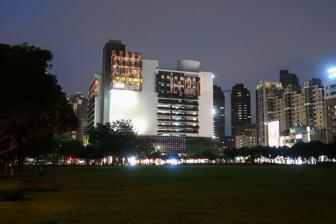
Building: Park Lane by CMP
Country: Taiwan
Year built: 1996
Shopping center in Taichung, Taiwan Park Lane by CMP 勤美誠品綠園道 Park Lane by CMP as seen from Civic Square Location West District, Taichung , Taiwan Coordinates 24°09′05″N 120°39′50″E / 24.1513°N 120.6638°E / 24.1513; 120.6638 Opening date 28 May 2008 ( 2008-05-28 ) No. of floors 17 above ground, 2 underground Parking Yes Website parklane.com.tw Park Lane by CMP ( Chinese : 勤美誠品綠園道 ; pinyin : Qínměichéngpǐn Lǜyuándào ) is a shopping center located West District, Taichung , Taiwan. The shopping center is jointly operated by the CMP Group and Eslite Bookstore . History The building was first built as the Guangsan Dadiwang Building (廣三大地王大樓) in 1996. Within the building, the Guangsan Group operated a shopping center and a parking lot within the building in a design similar to the current layout. However, in 2005, the Guansan Group found itself in financial trouble, and in the ensuing legal procedures, the Dadiwang Building was seized due to tax evasion . The CMP Group acquired the building for $1.7 billion NTD during a court auction and decided to operate a shopping center in conjunction with Eslite Bookstore. The shopping center reopened in May 2008. Overview Park Lane by CMP is located directly adjacent to Calligraphy Greenway , a major linear park . The shopping center has 15 floors above ground and 2 below, out of which floors 4 to 11 are parking spaces. Eslite Bookstore occupies the entire 3rd floor along with a store on the 2nd floor dedicated to stationery. The B1 floor is dedicated to dining. One of the defining features of the building is its large green walls present in both the interior and exterior of the building. The green wall on the exterior features the Madagascar periwinkle plant and wraps around the entire building, while the interior green wall spans several floors. CMP Group claims that the walls absorb 200 kg of carbon dioxide and release 150 kg of oxygen a day. At its completion, the exterior green wall was the largest of its type within Asia. References